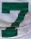
Number: 7